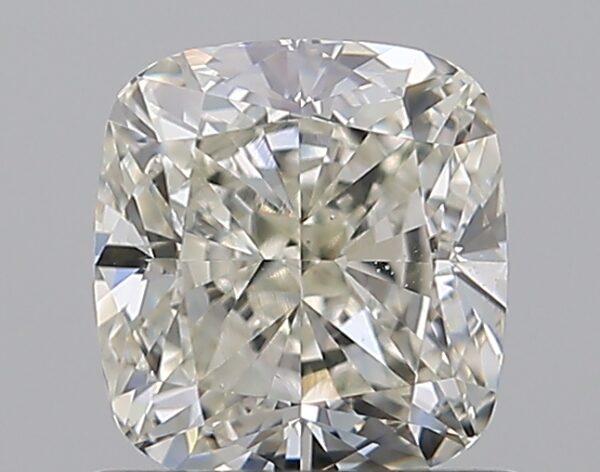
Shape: cushion
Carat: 0.9
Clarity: VS2
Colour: L
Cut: EX
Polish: EX
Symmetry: VG
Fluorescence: M
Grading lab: GIA
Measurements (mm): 5.48 x 5.13 x 3.57